Texas Longhorns women's basketball

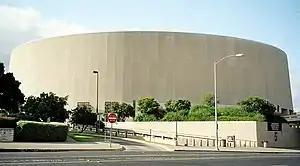
The Frank Erwin Center

The 2024-25 season was Texas' first in the SEC and they started it off by winning 35 games, tied for second most in school history and the most since 1981-82. Their record of 35-4 gave them an 89.7% winning percentage, the programs highest since 1987-88. They were the SEC regular season co-champion with #2 South Carolina, winning their 2nd conference regular season championship in 3 years. In their first SEC tournament, they were the #2 seed (after losing a coin toss) and after a double-bye they beat #7 seed Ole Miss and #3 seed LSU before losing to South Carolina 64-45 in the championship game. They were awarded a #1 seed in the NCAA tournament, making 2024-25 their first back-to-back #1 seed seasons since 1986-87. They beat William & Mary, Illinois, Tennessee, and TCU to earn their first Final Four trip since 1987. In the Final Four they had a rematch with South Carolina, but ultimately lost again (74-57). Booker was named the SEC Player of the year and won a 2nd Cheryl Miller Award. Vic Schaefer was named SEC Couch of the year.